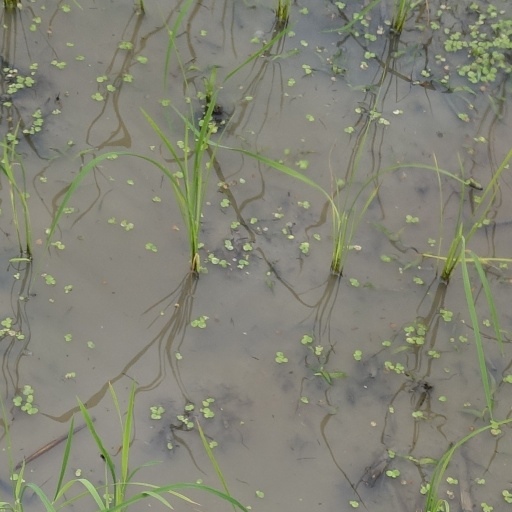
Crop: rice